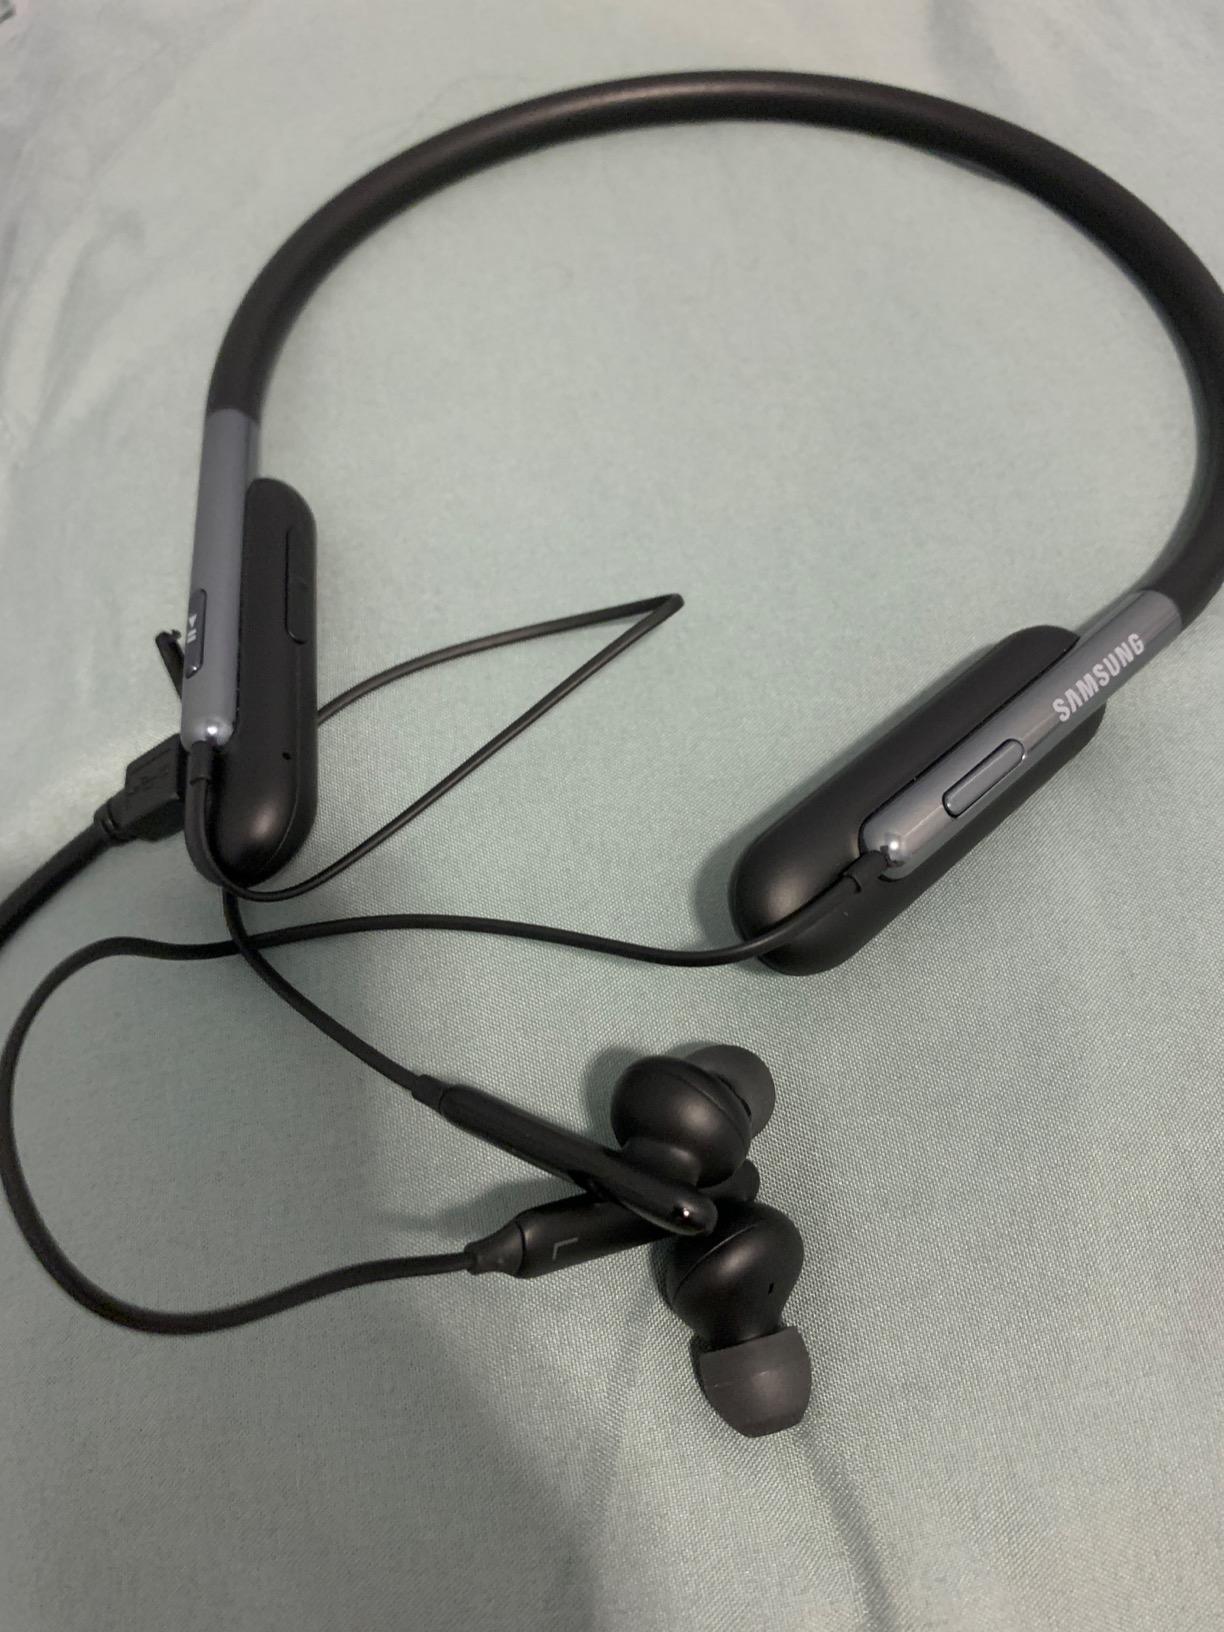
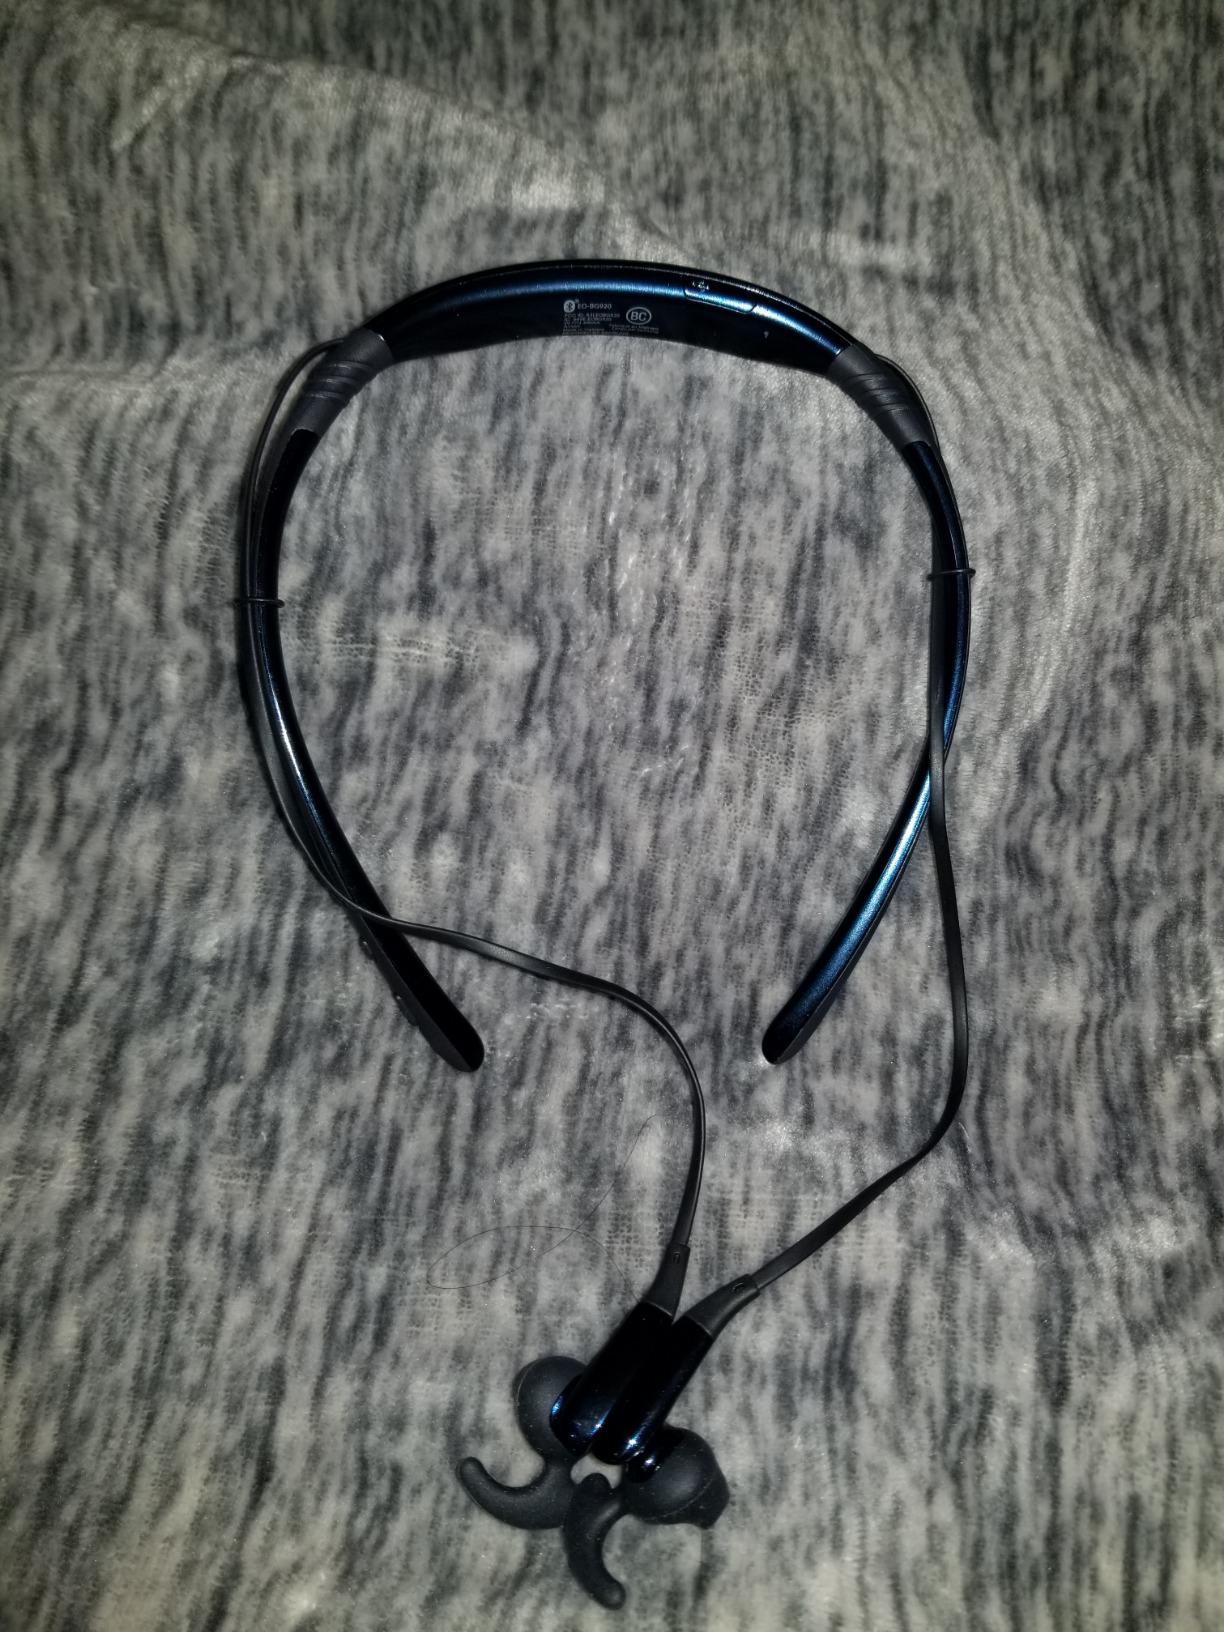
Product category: headphones
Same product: no